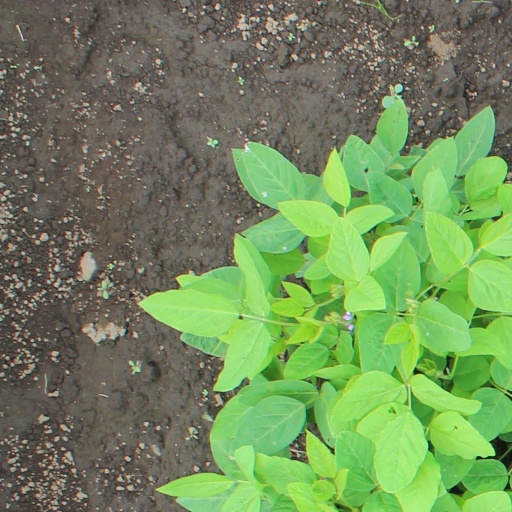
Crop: soybean